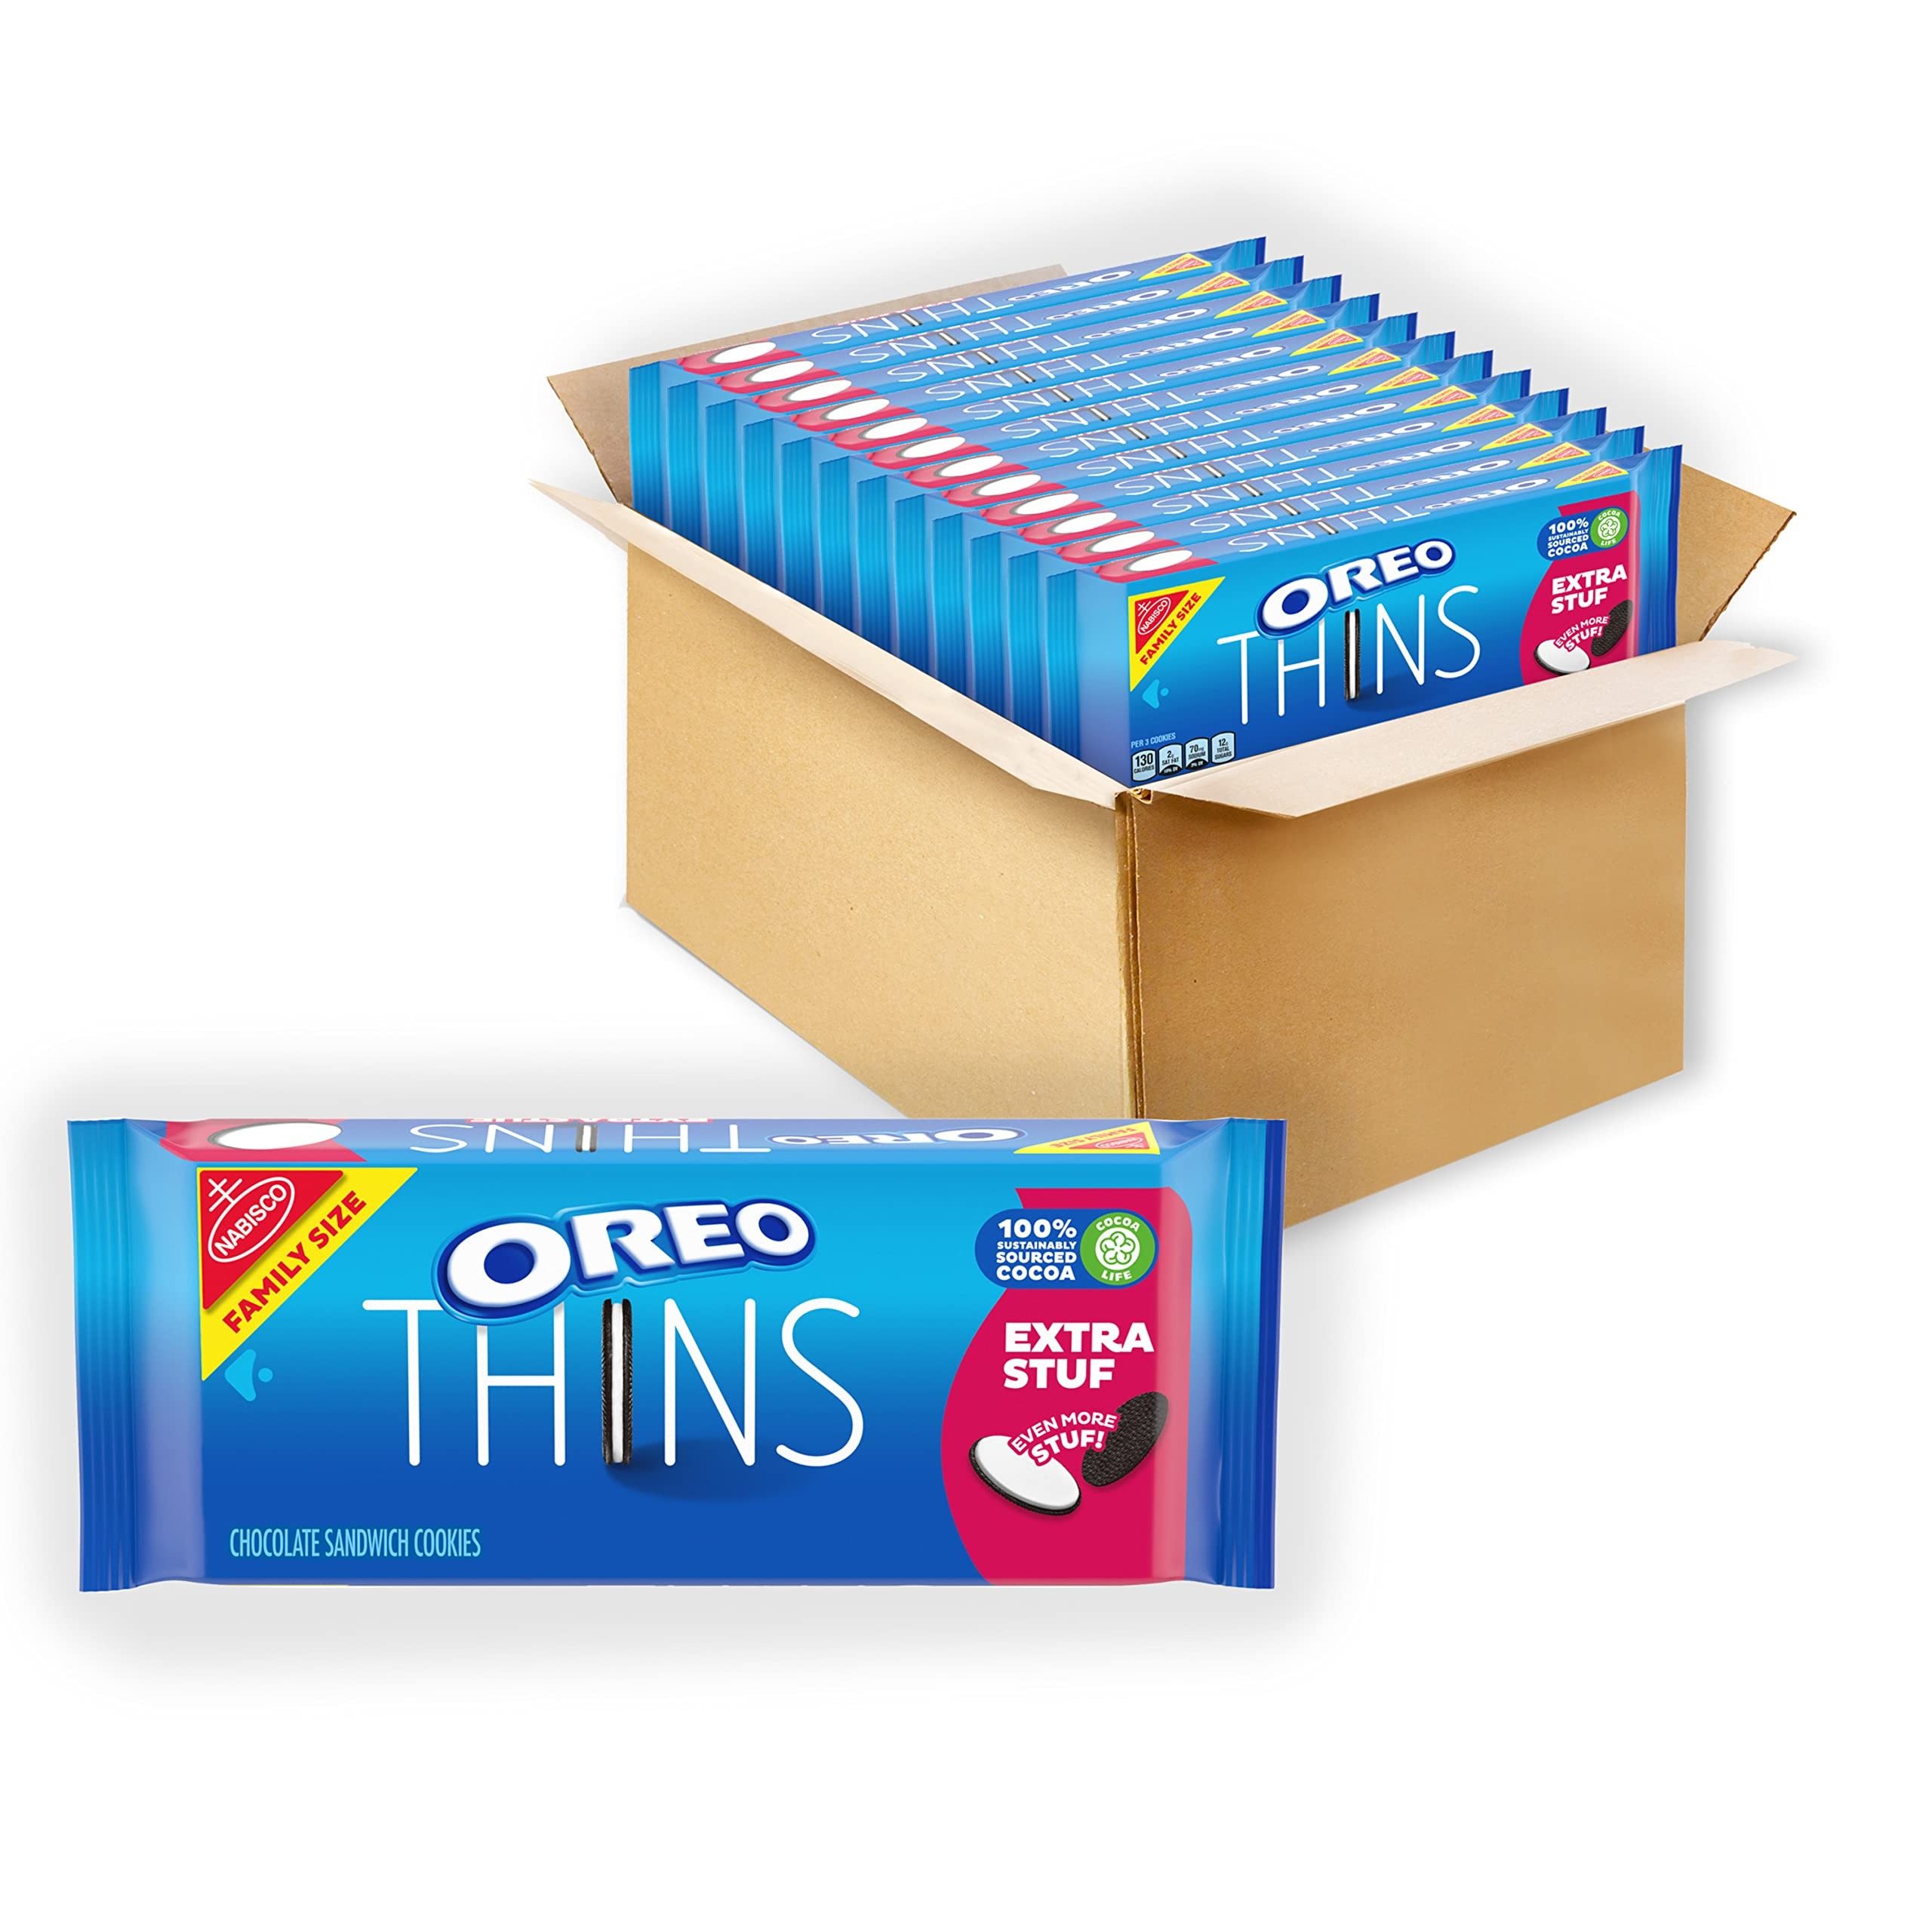
Item Name: OREO Thins Extra Stuf Chocolate Sandwich Cookies, Family Size, 12 - 13.97 oz Packs
Bullet Point 1: Twelve 13.97 oz family size packs of OREO Thins Extra Stuf Chocolate Sandwich Cookies (packaging may vary)
Bullet Point 2: Thin chocolate wafers Always made with Real Cocoa filled with even more original OREO creme
Bullet Point 3: Certified kosher OREO cookies are great on their own, with a glass of milk or topping ice cream
Bullet Point 4: Thin and crispy sandwich cookies with extra creme are great for unleashing your playful spirit after a long day
Bullet Point 5: Resealable packs keep your thin OREO cookies fresh and ready to share
Bullet Point 6: OREO Thins Extra Stuf Chocolate Sandwich Cookies are the classic OREO snack cookies you love, but with an extra treat. These thin chocolate cookies are Always Made with Real Cocoa and sandwich extra OREO creme filling making them a lighter, crispier take on Original OREO cookies. With less crumbs, more crunch and even more original OREO creme filling than original OREO Thins cookies, OREO Thins Extra Stuf cookies make a great sweet treat after a long day. The resealable package with easy-pull tab keeps crispy cookies fresh and makes these OREO cookie thins great for snacking, sharing, or traveling. With bulk cookie packs of thin OREO Chocolate Sandwich Cookies, you can enjoy a new spin on thin.
Value: 167.64
Unit: Ounce

Price: 11.495